FAM71E2

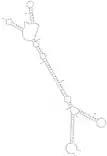
5' UTR folding FAM71E2

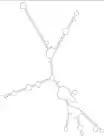
3' UTR folding FAM71E2

Conserved stem loop regions were found on both the 5' and 3' UTR in closely related orthologs. There were no conserved stem loops for distantly related orthologs.